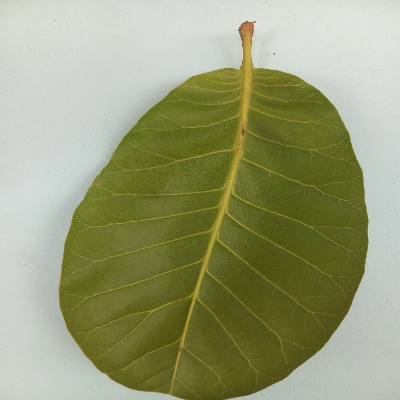
Crop: Cashew
Condition: healthy